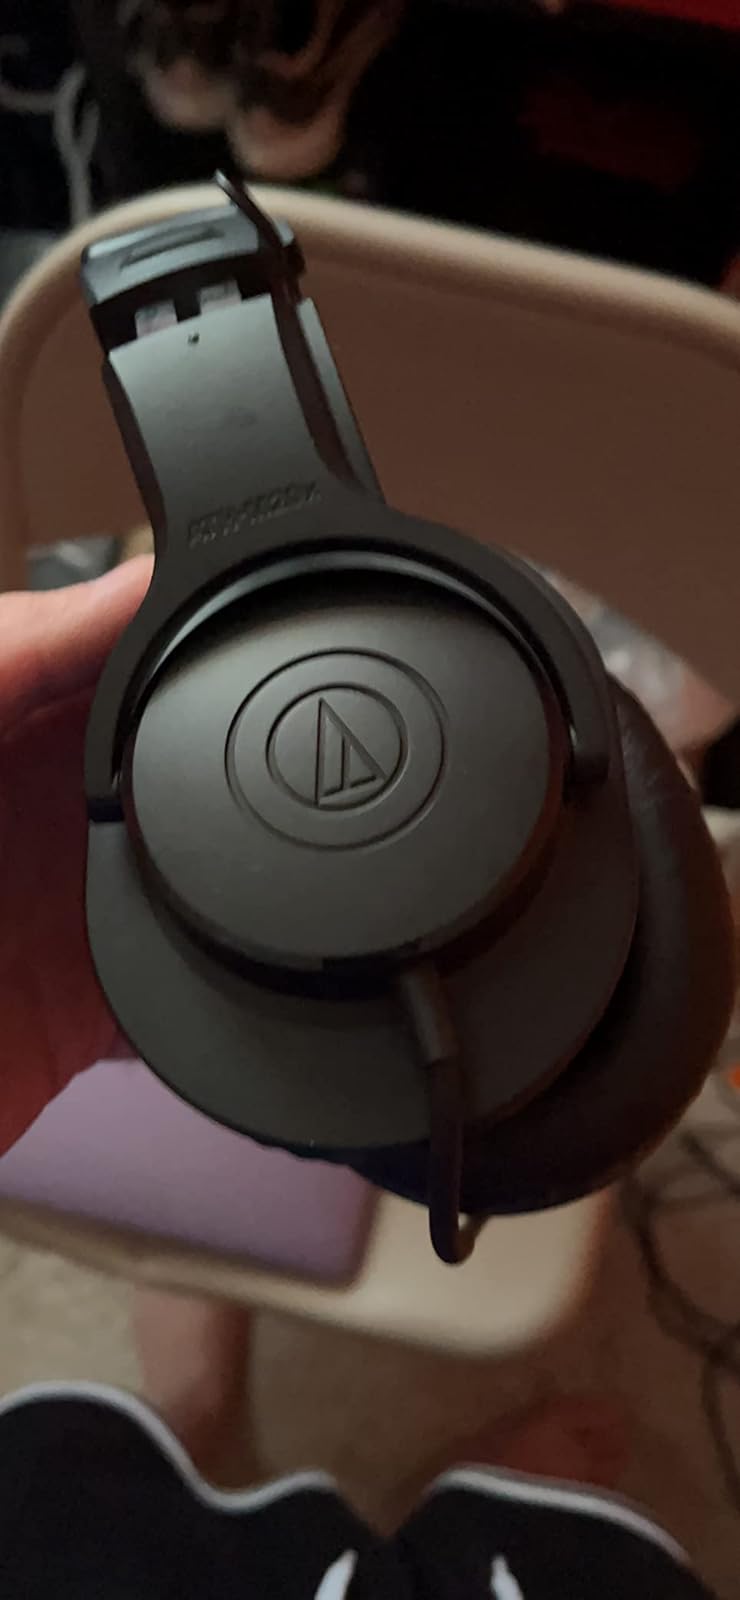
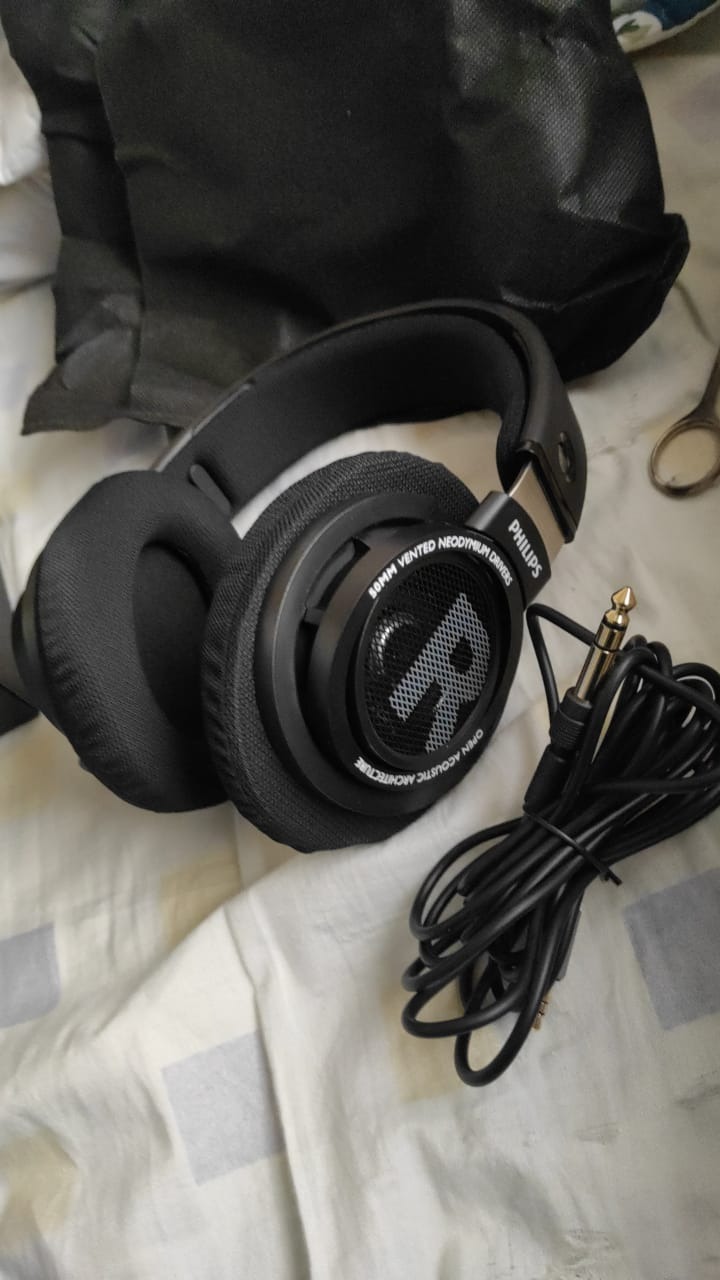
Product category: headphones
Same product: no